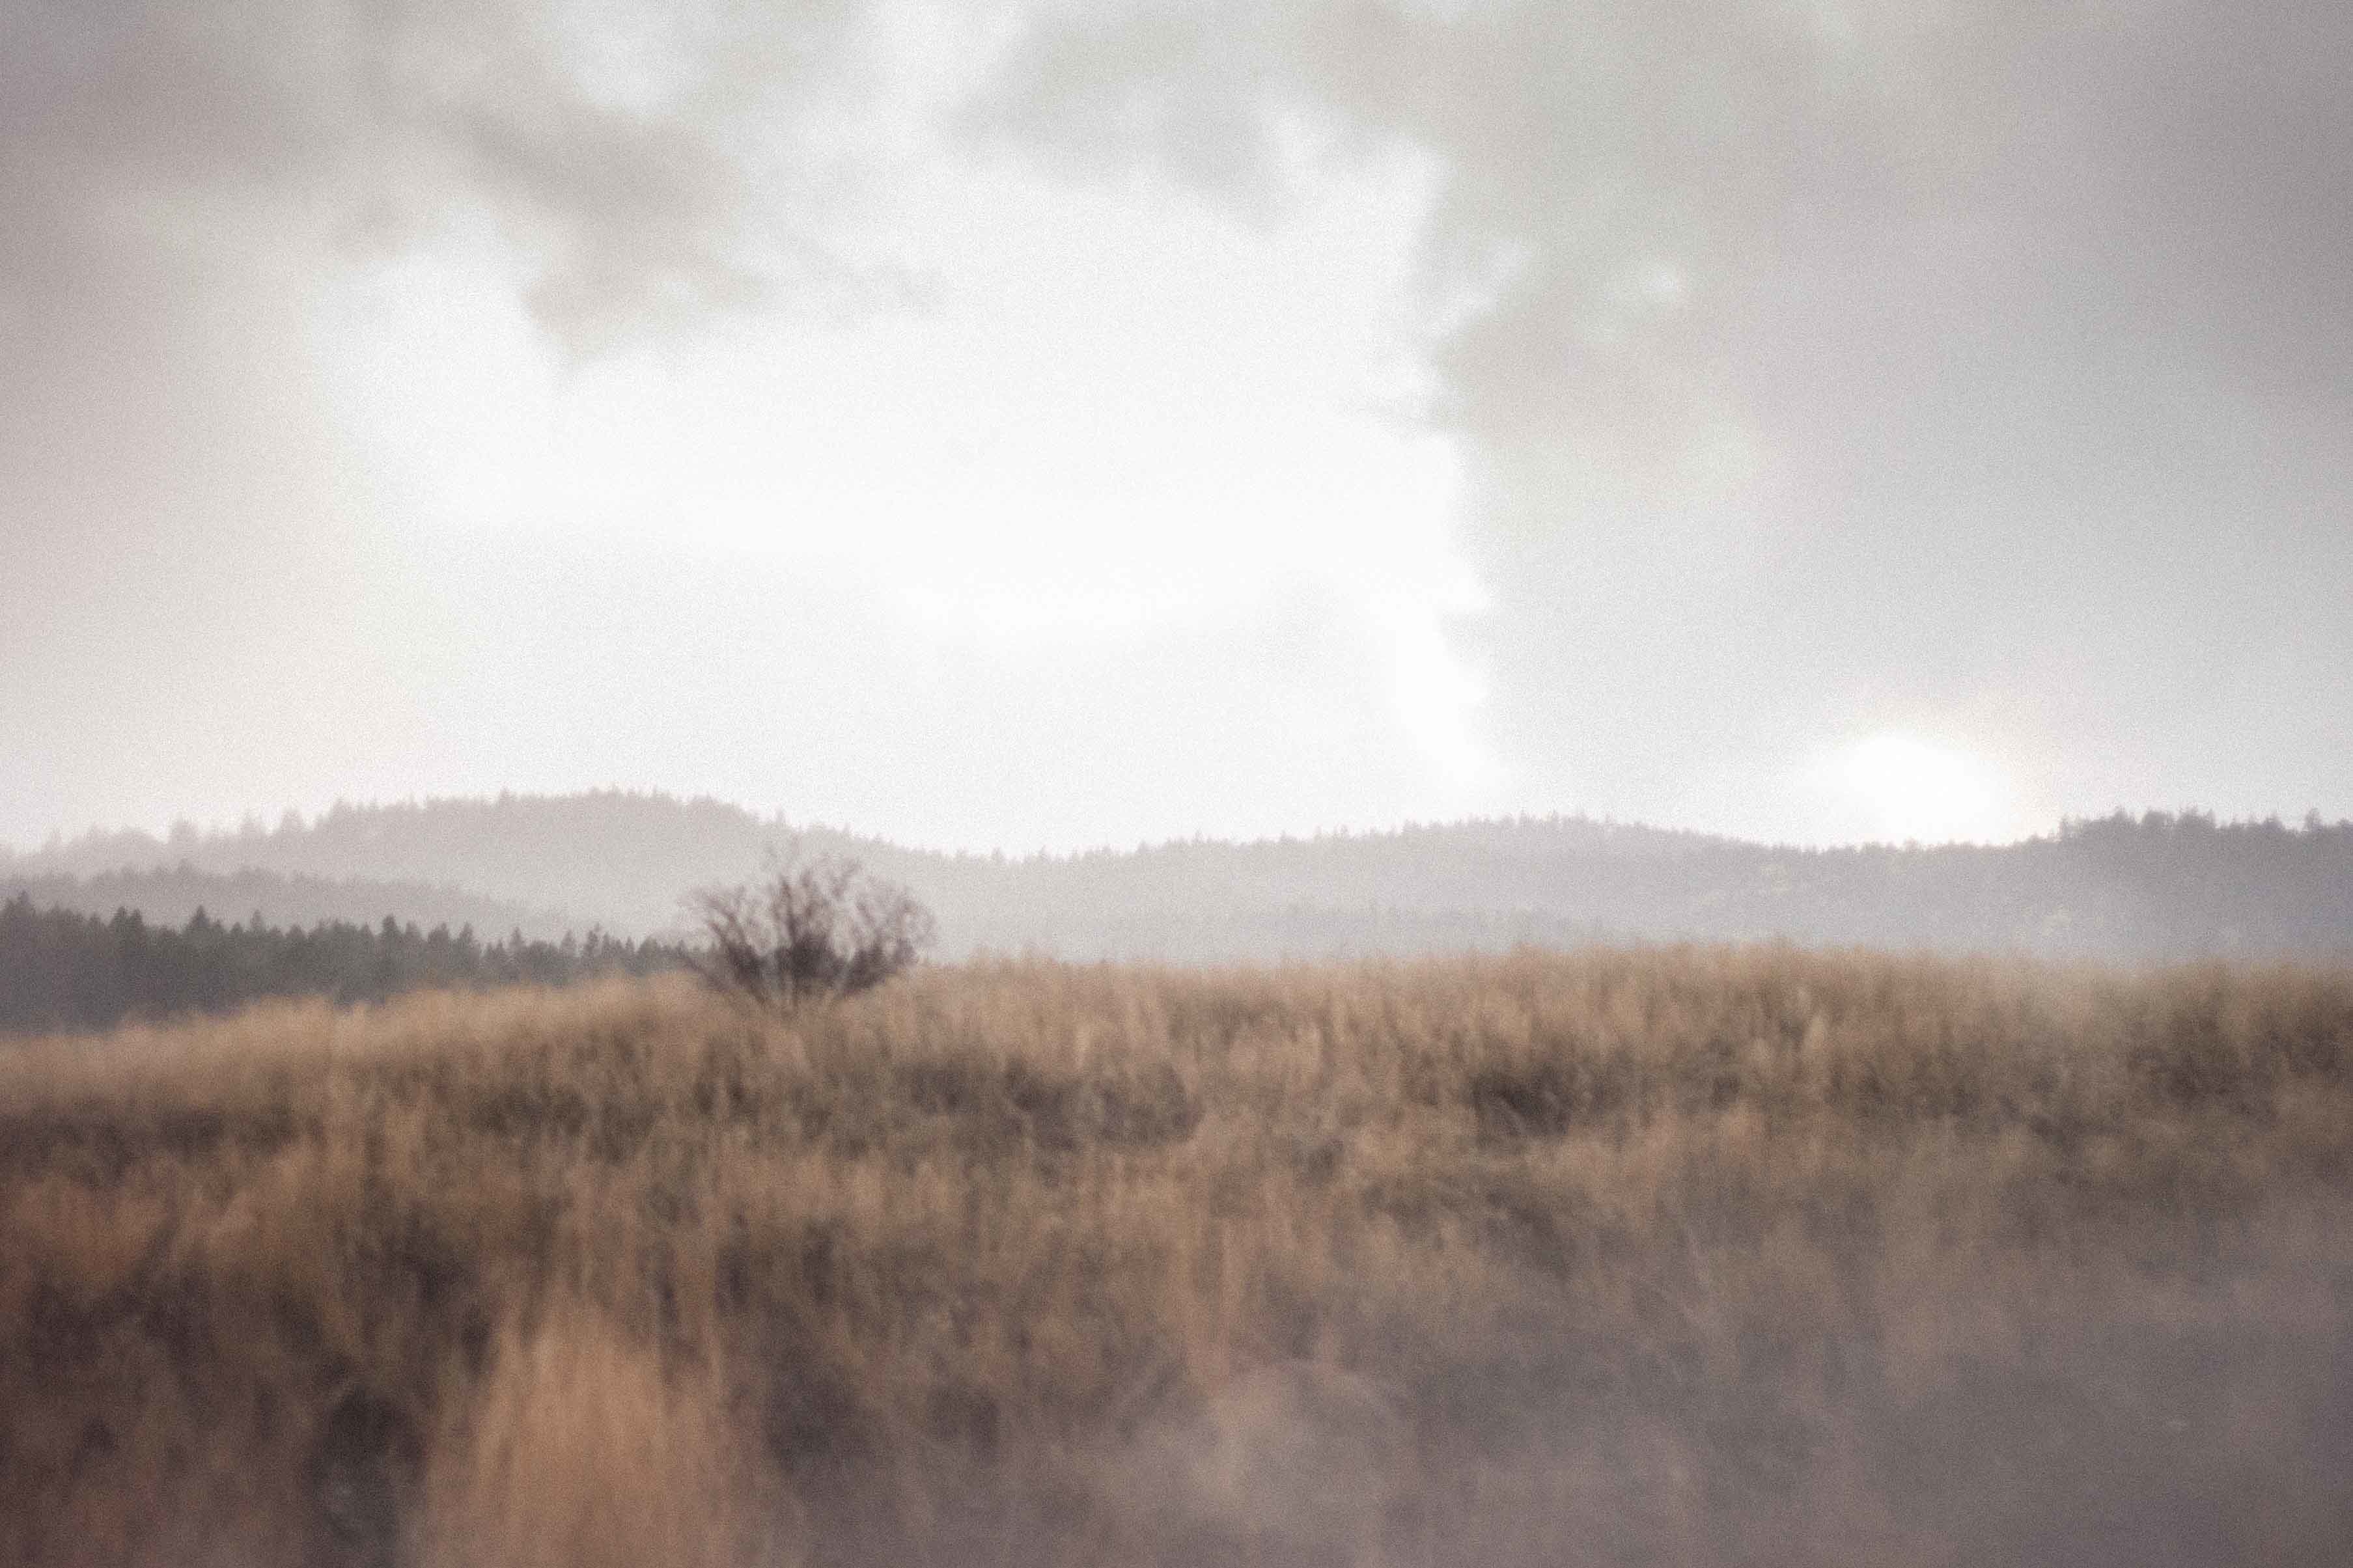
nature, mountain, cloud, fog, mist, prairie, sunlight, morning, hill, dawn, weather, plain, grassland, plateau, habitat, natural environment, atmospheric phenomenon